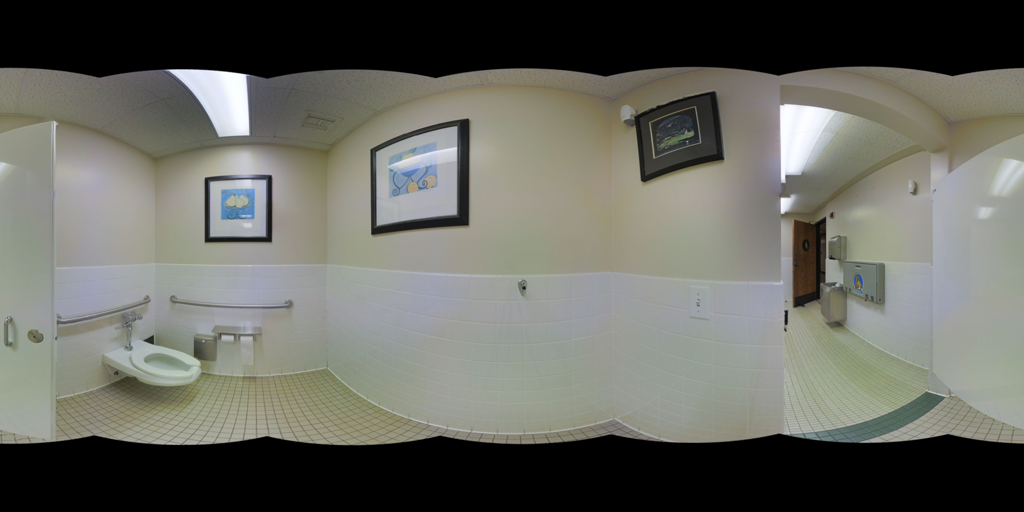
Referred object: the white toilet

Referred object: turn left to find the toilet

Referred object: the toilet opposite the doorway